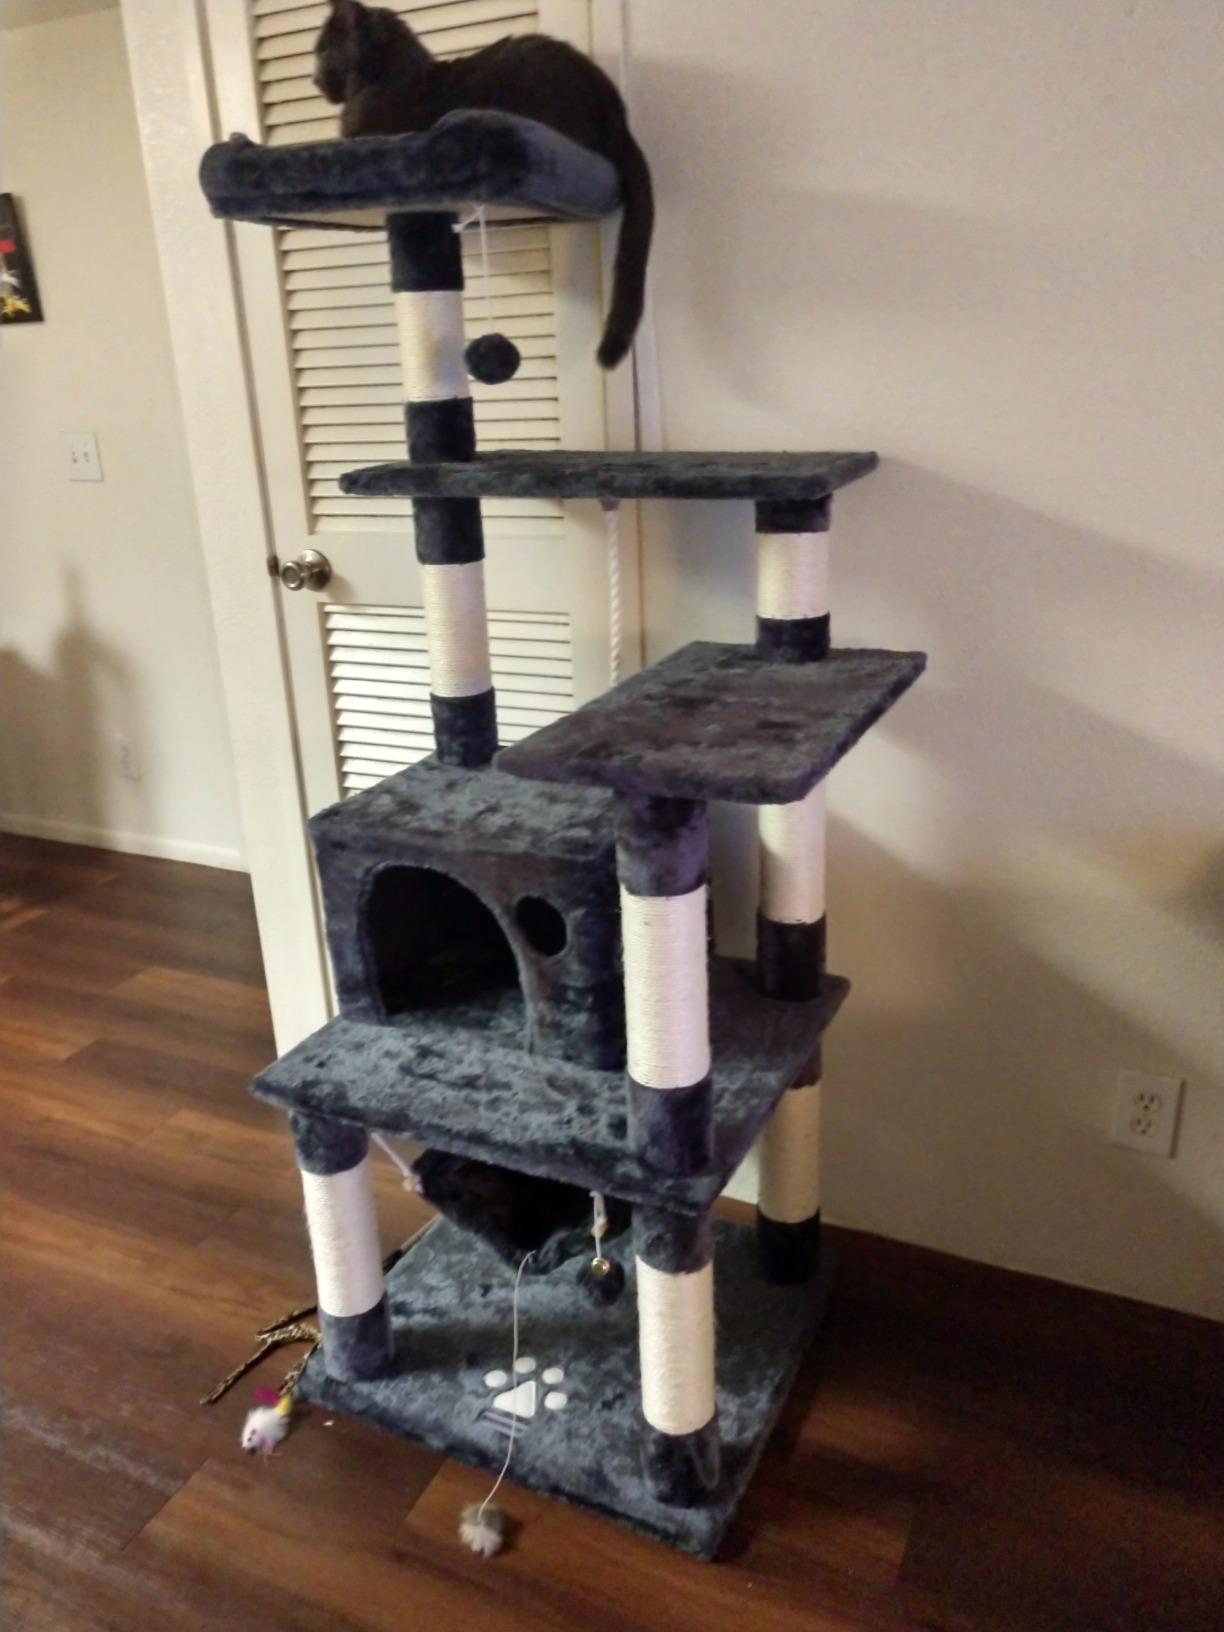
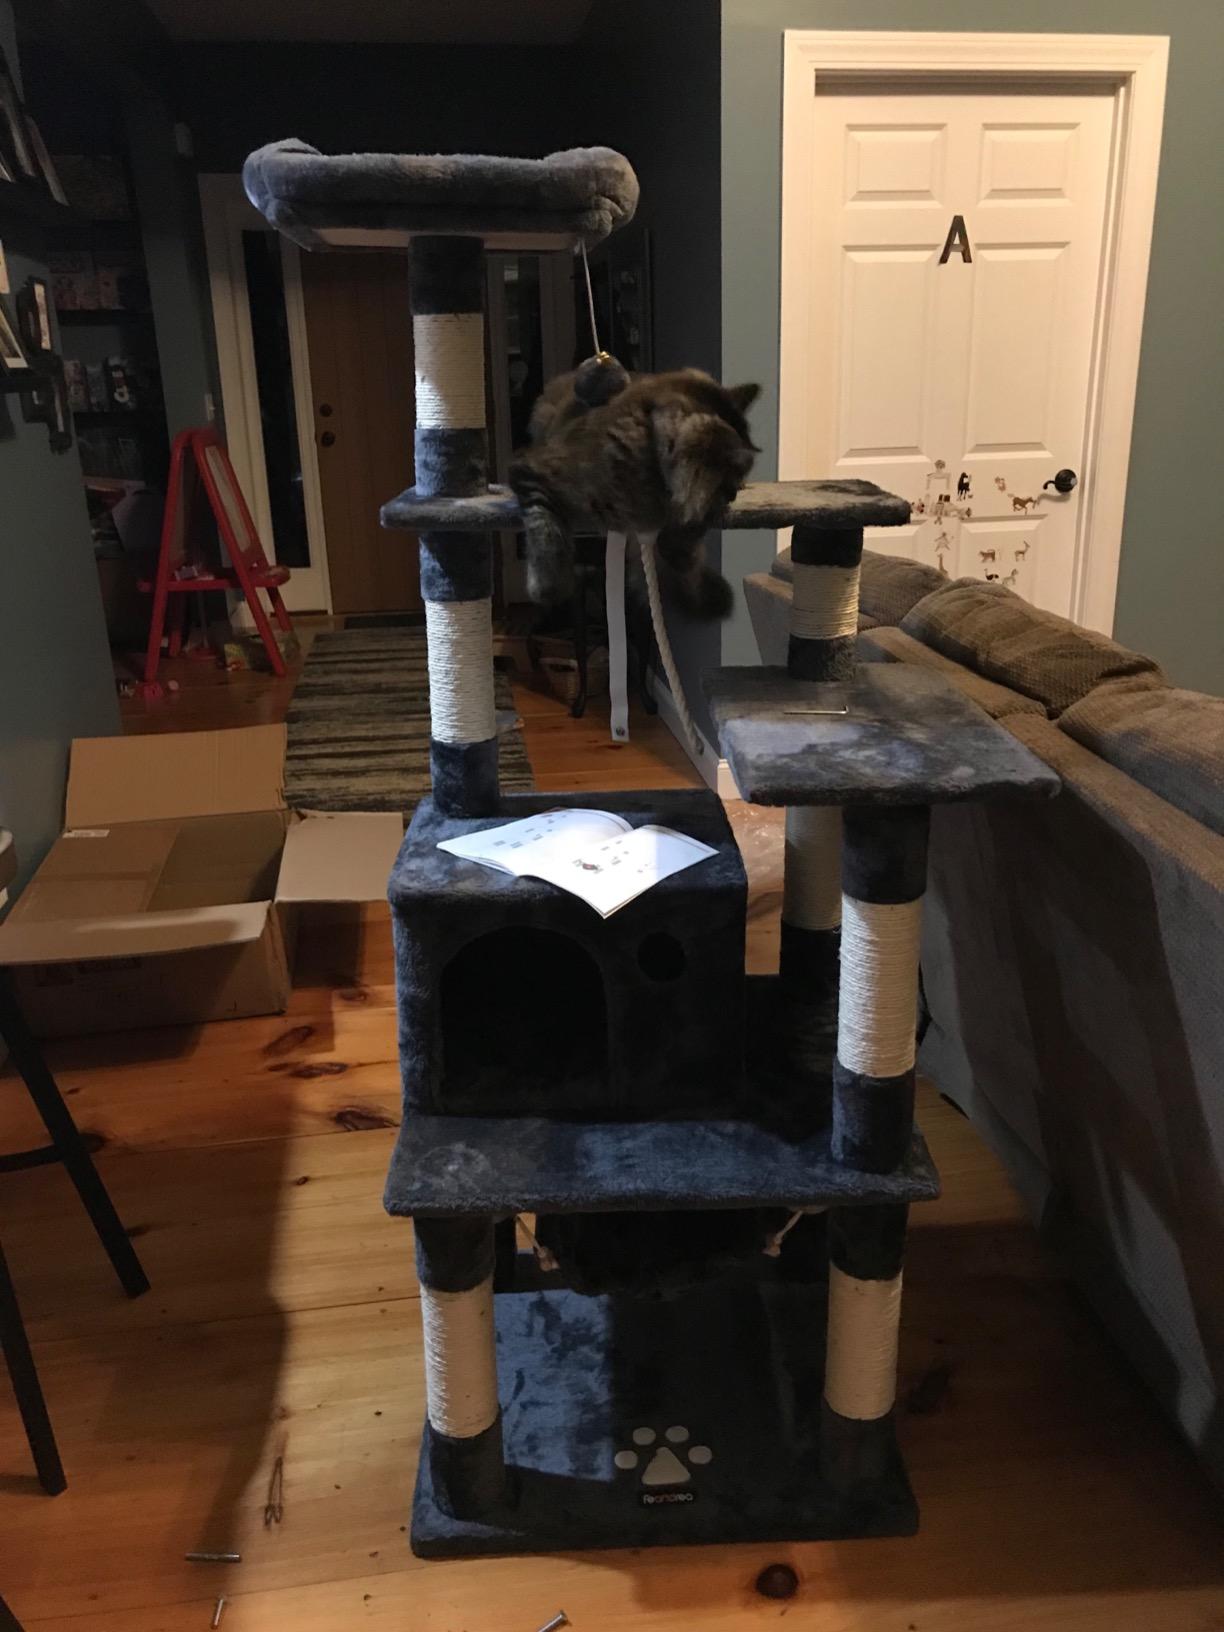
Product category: items_cat tree
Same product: yes